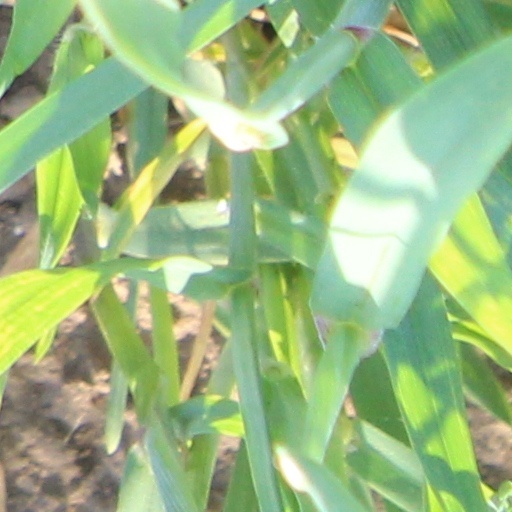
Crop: wheat